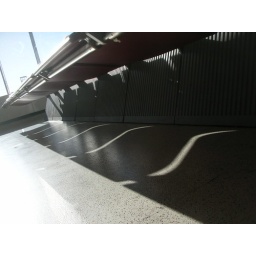
There's even beauty in Charles de Gaulle airport, flying home after a happy year in Paris.